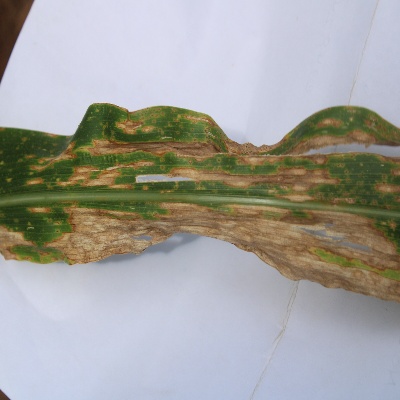
Crop: Maize
Condition: leaf blight